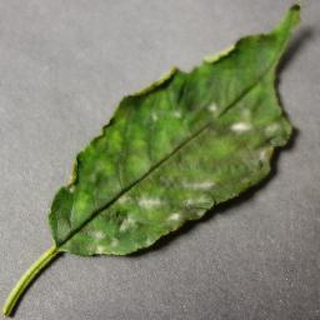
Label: cherry_powdery_mildew